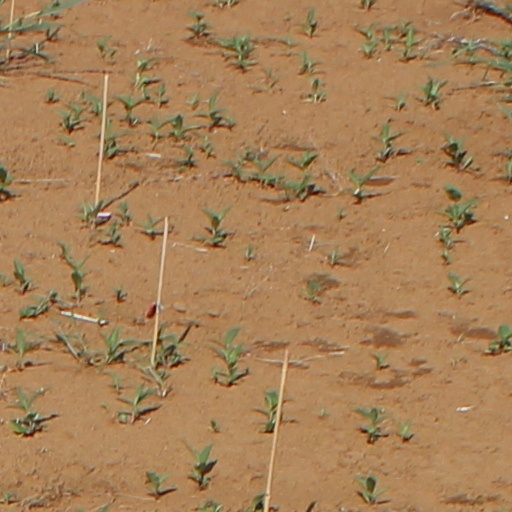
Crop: wheat